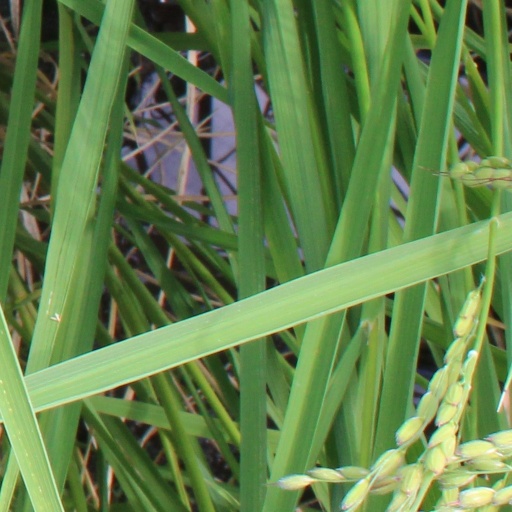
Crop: rice